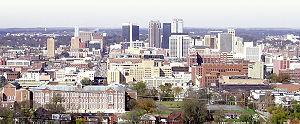
L'Alabama /alabama/ est un État du Sud des États-Unis ayant pour capitale Montgomery, et pour plus grandes villes Birmingham et Mobile. Avec 4 779 736 habitants en 2010, population estimée à 4 903 185 habitants en 2019, répartie sur une superficie de 135 765 km², l'État est le 23ᵉ du pays par sa population et le 30ᵉ par sa taille. Il est entouré par quatre États : le Mississippi à l'ouest, le Tennessee au nord, la Géorgie à l'est et la Floride au sud. Une petite bande de territoire lui donne en outre accès aux rives du Golfe du Mexique, et la partie sud des Appalaches se trouve au nord de l'État. Il comporte 67 comtés. Emblématique du Sud profond et connu à ce titre comme le « Cœur de Dixie », l'Alabama se caractérise par un climat subtropical, une importance des traditions religieuses et du conservatisme ainsi qu'une forte proportion d'Afro-Américains dans sa population.